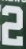
Number: 2